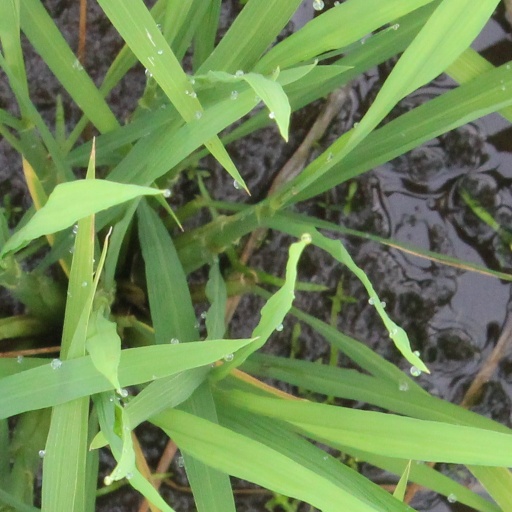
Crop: rice